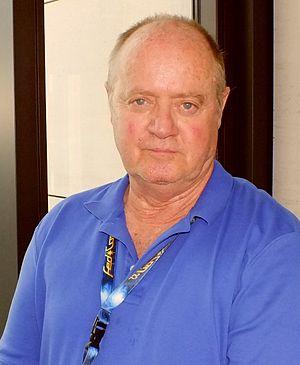
Star Trek: Deep Space Nine est une série télévisée de science-fiction américaine en 176 épisodes de 45 minutes, créée par Rick Berman et Michael Piller et diffusée entre le 3 janvier 1993 et le 2 juin 1999 en syndication. C'est la troisième série de l'univers de Star Trek.